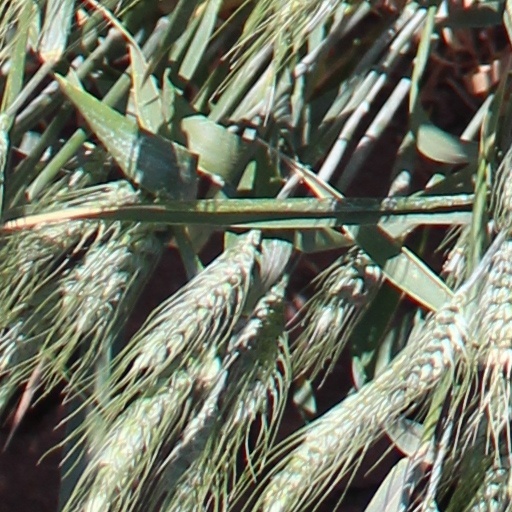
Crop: wheat